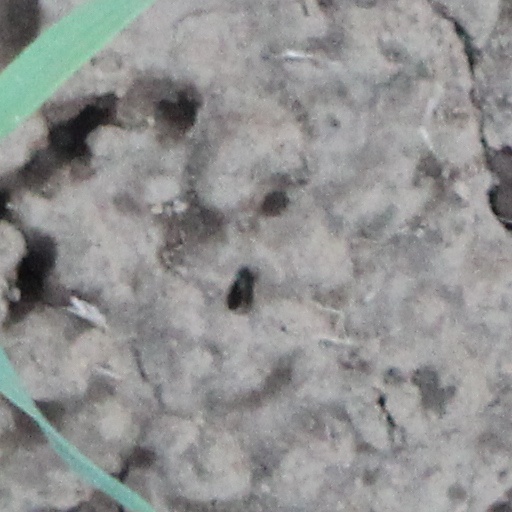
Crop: wheat